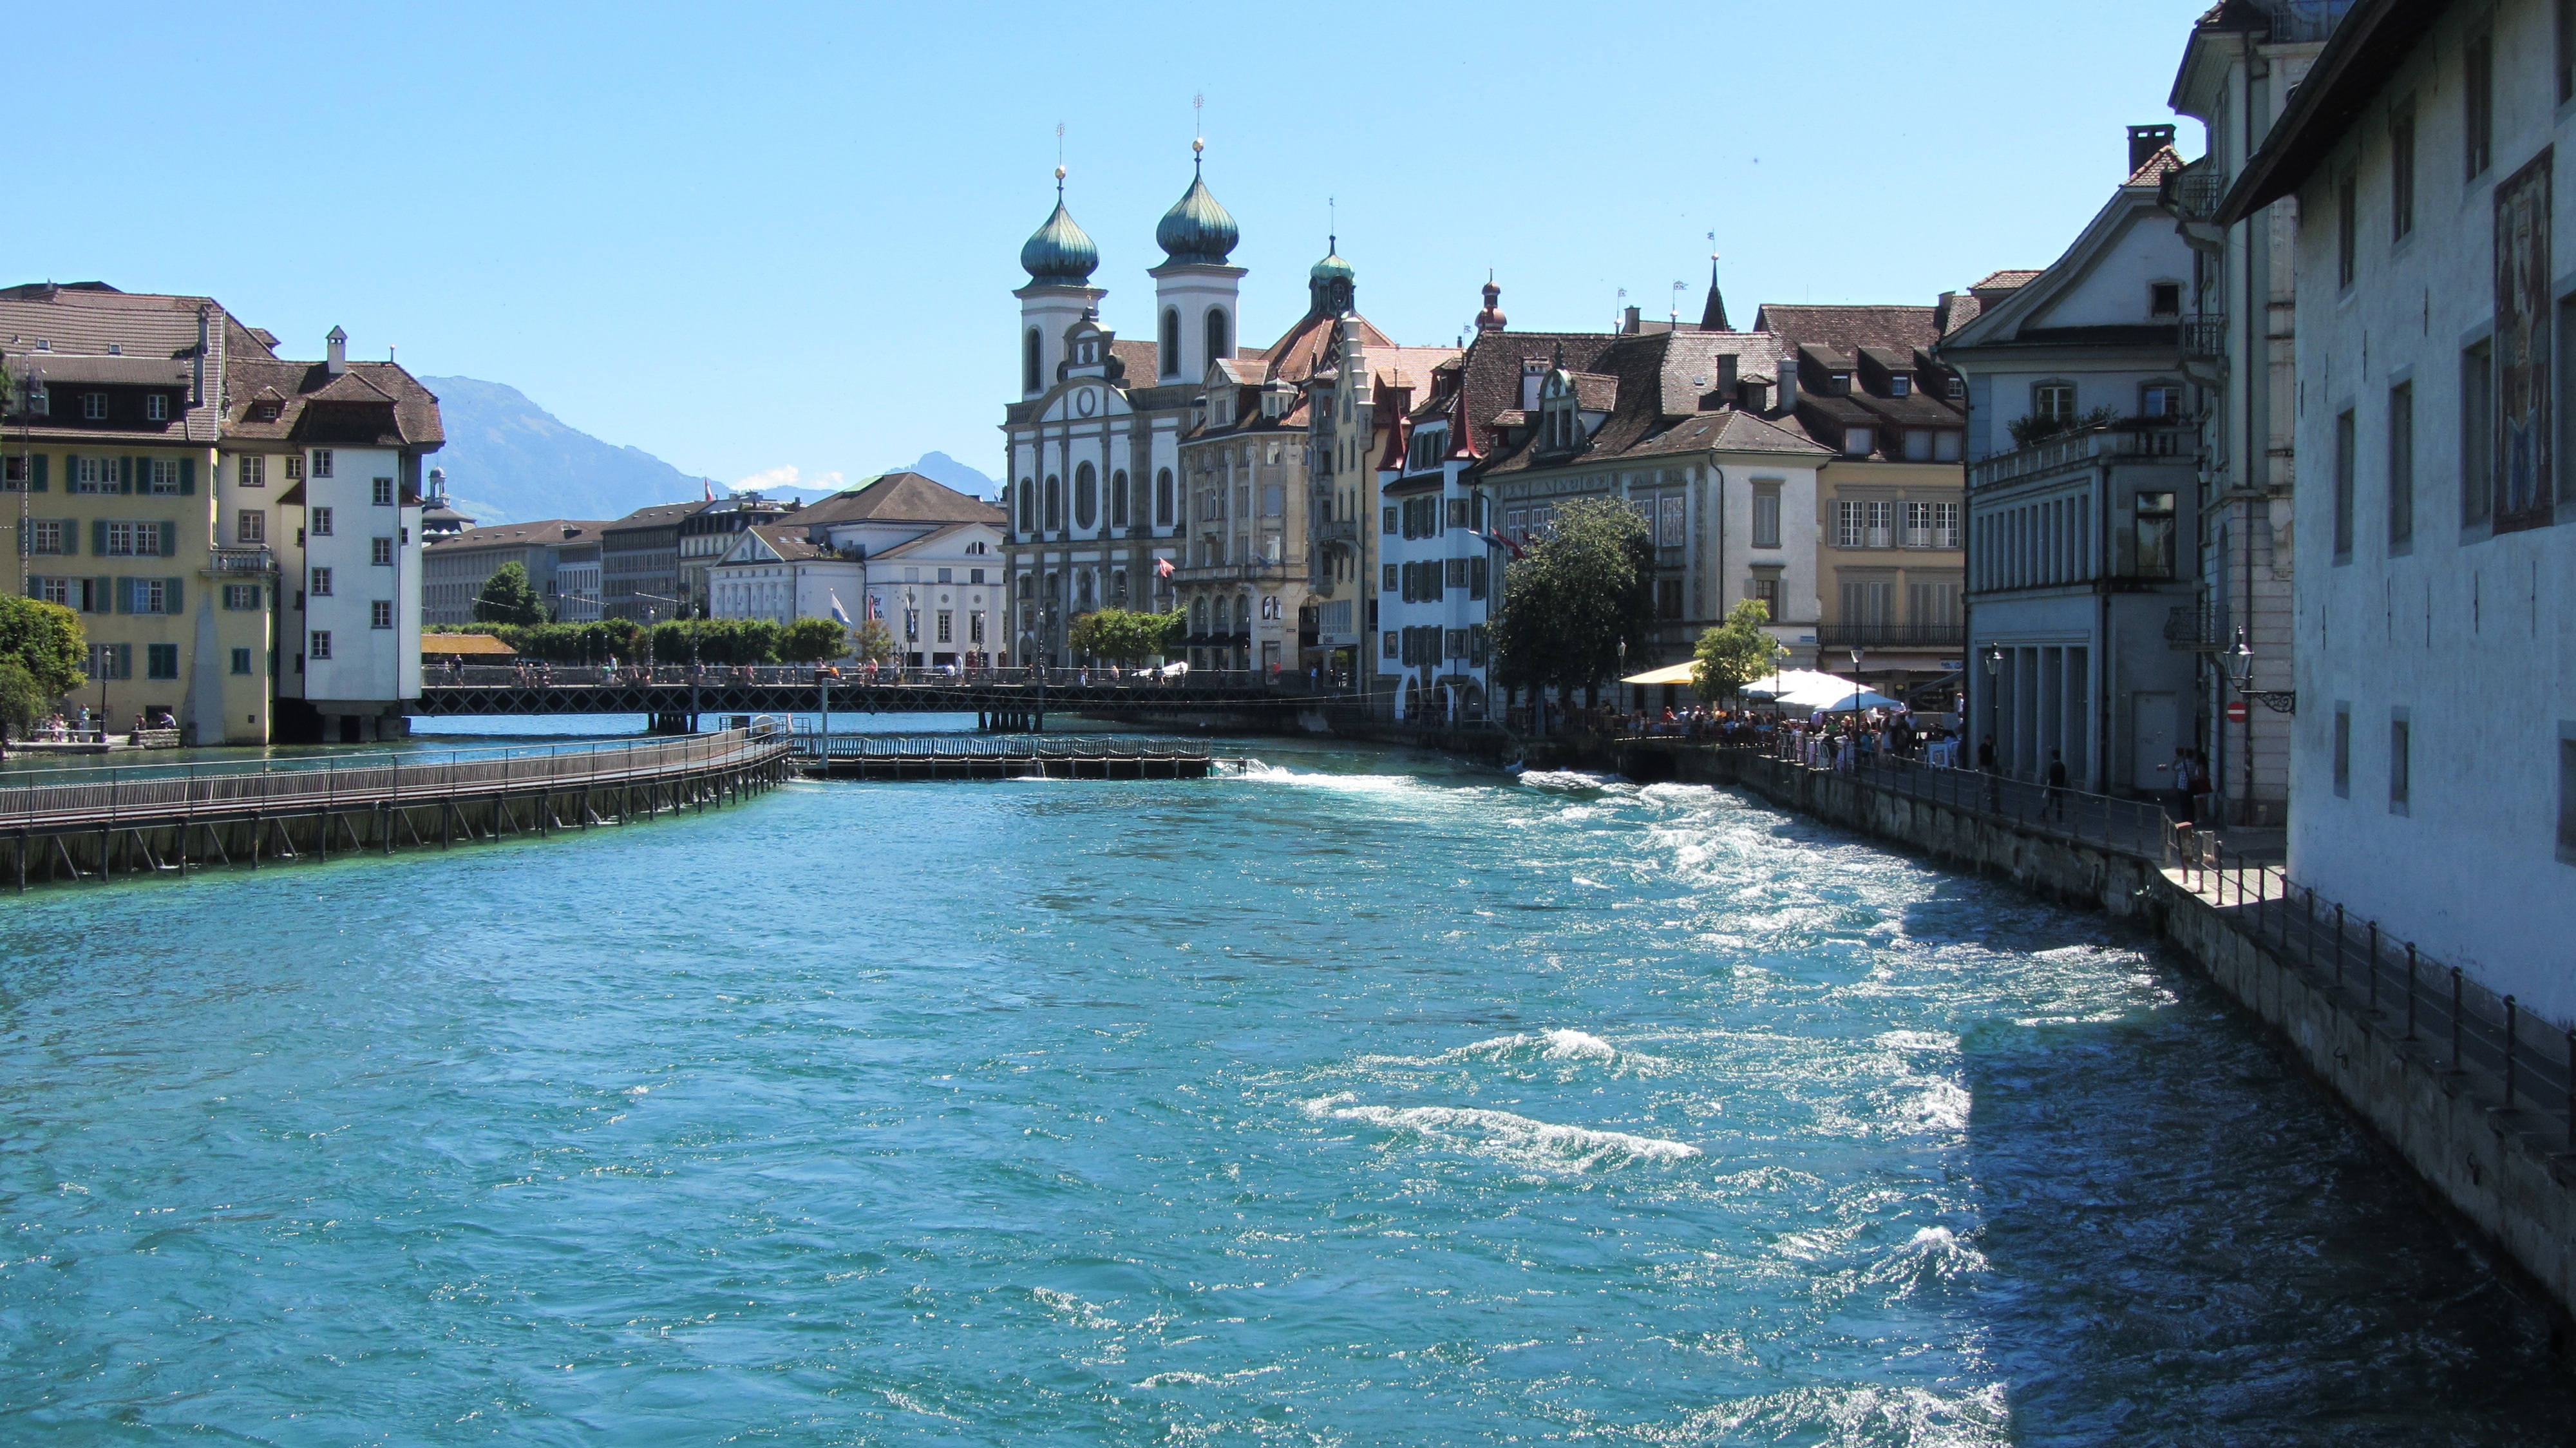
sea, lake, town, river, canal, swimming pool, tourism, waterway, luzern, lucerne, switzerland, landform, tours, geographical feature